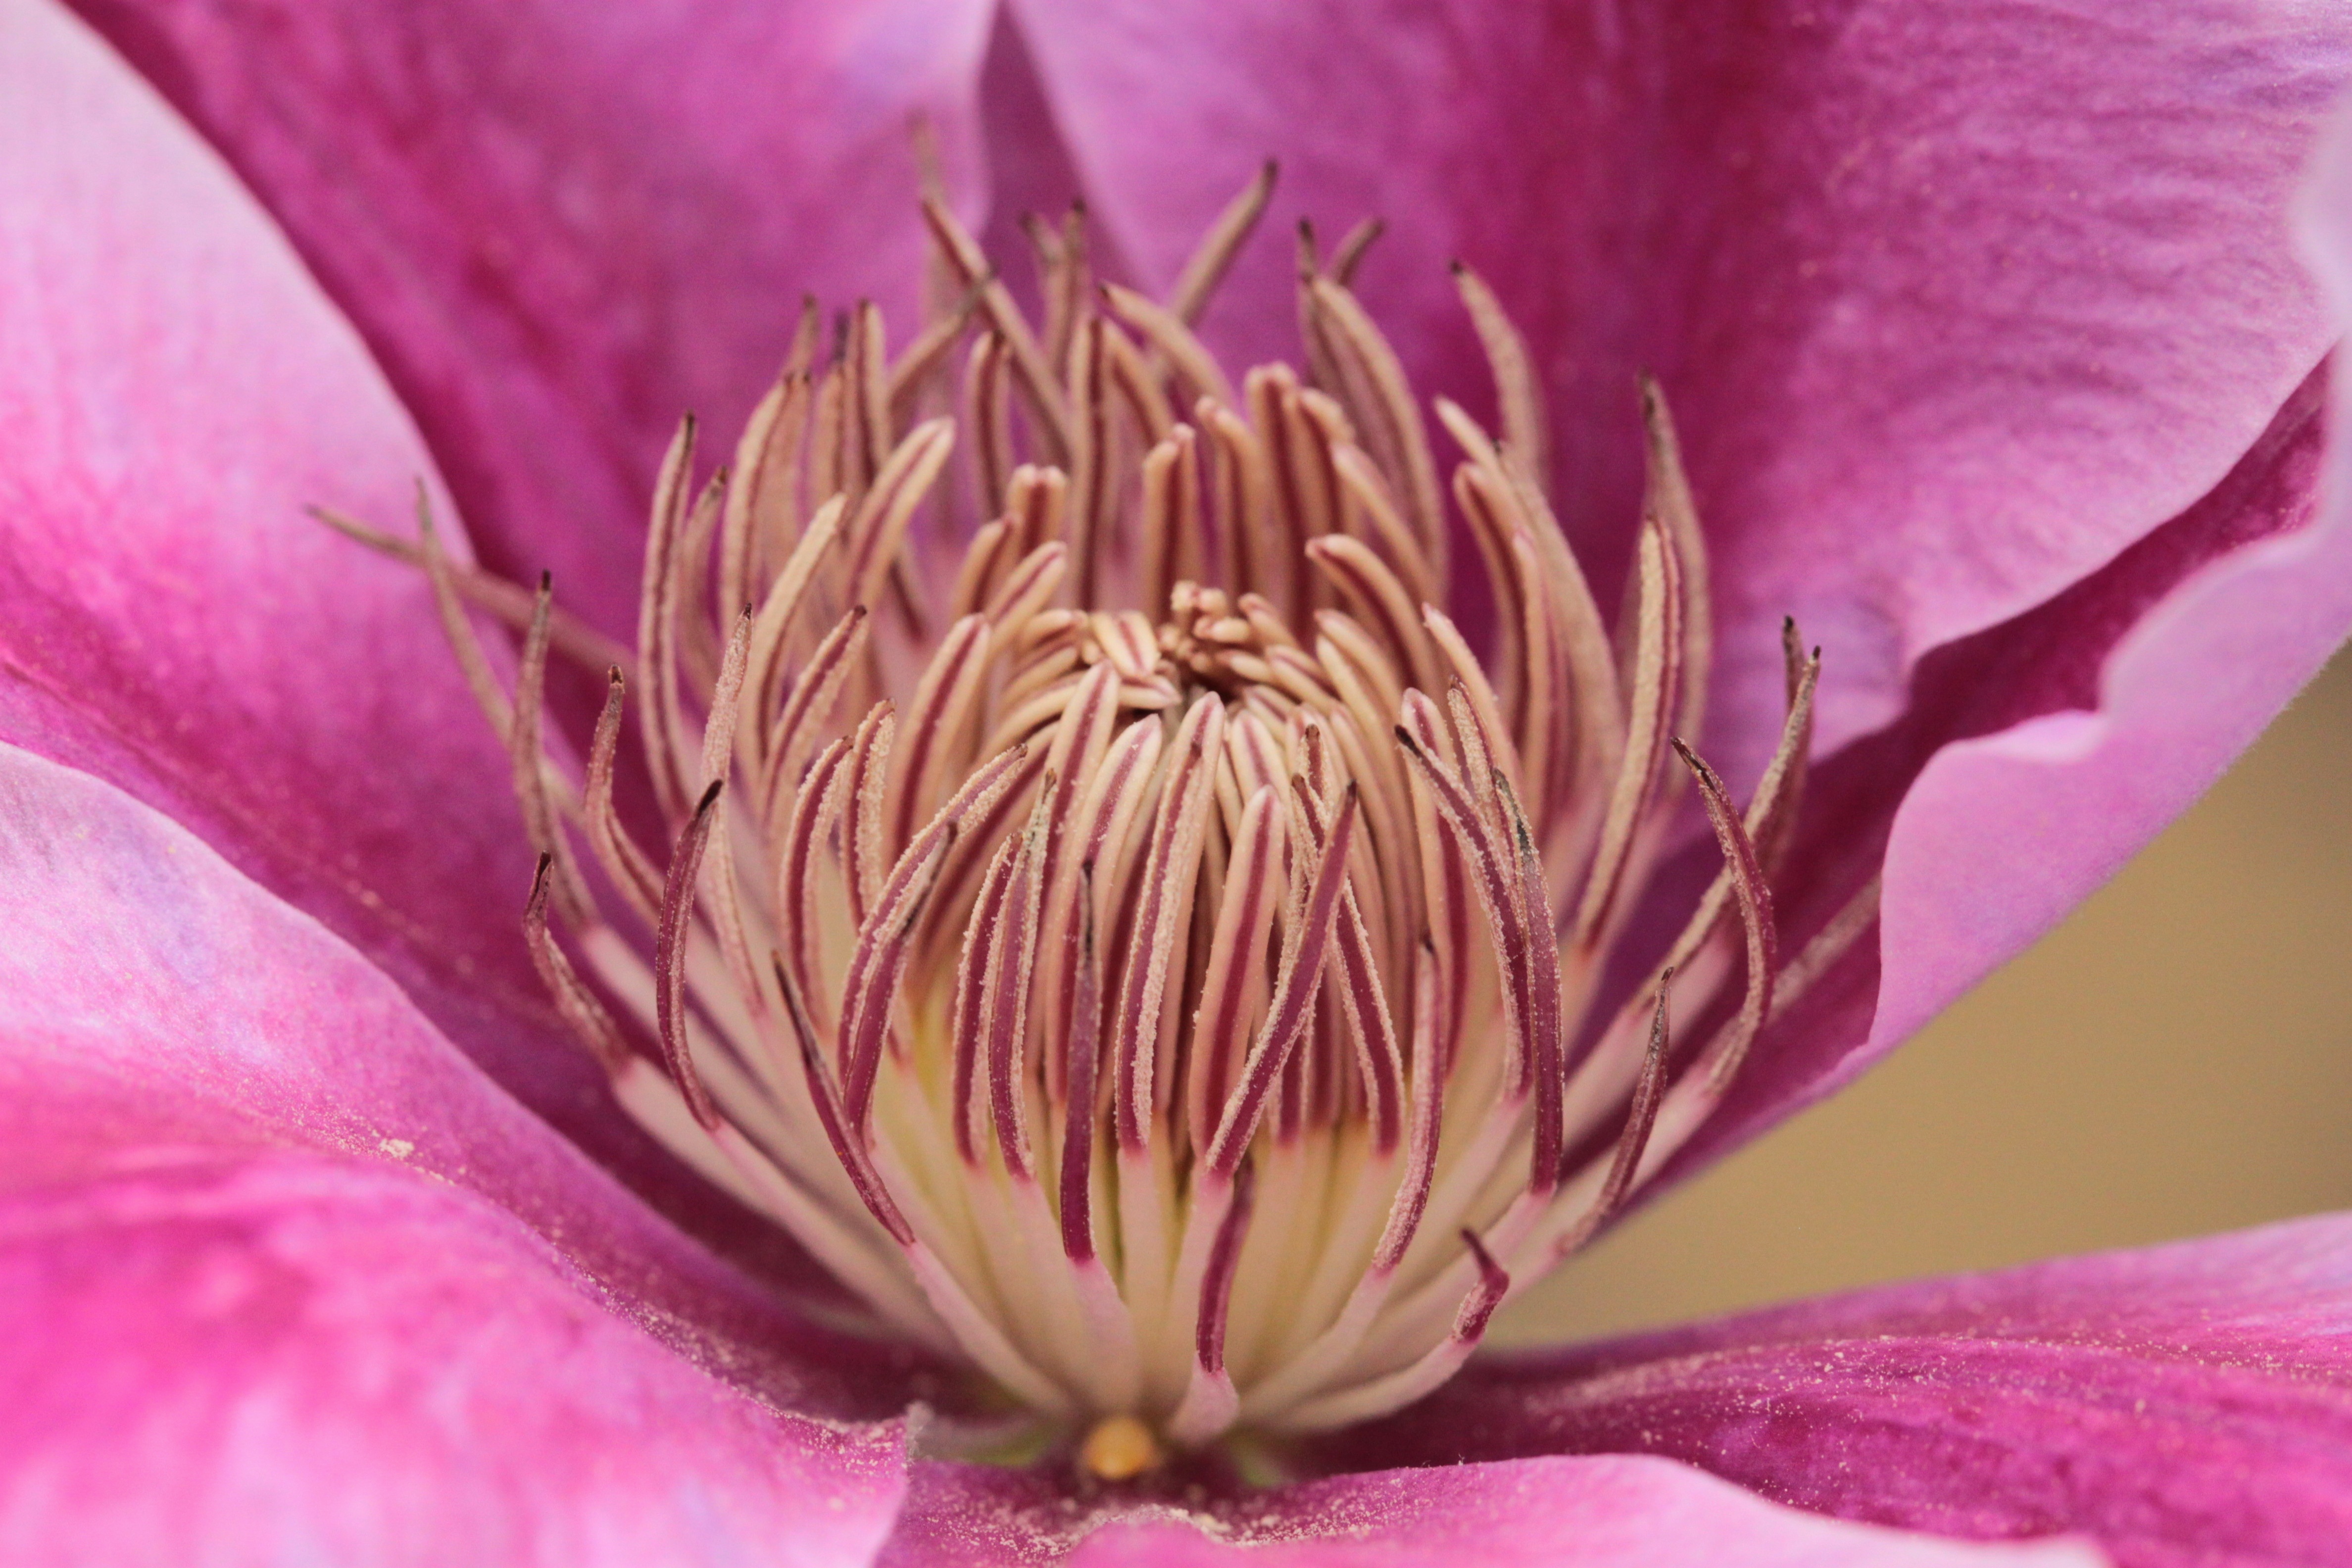
blossom, plant, flower, petal, bloom, spring, botany, climber, pink, close, flora, flowers, close up, petals, decorative, violet, clematis, peony, macro photography, garden plant, flowering plant, land plant